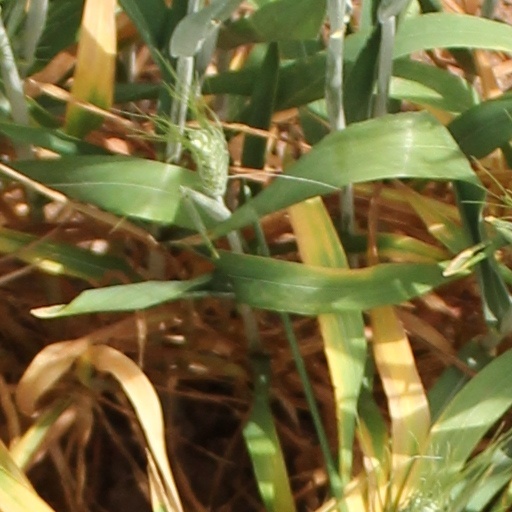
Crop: wheat